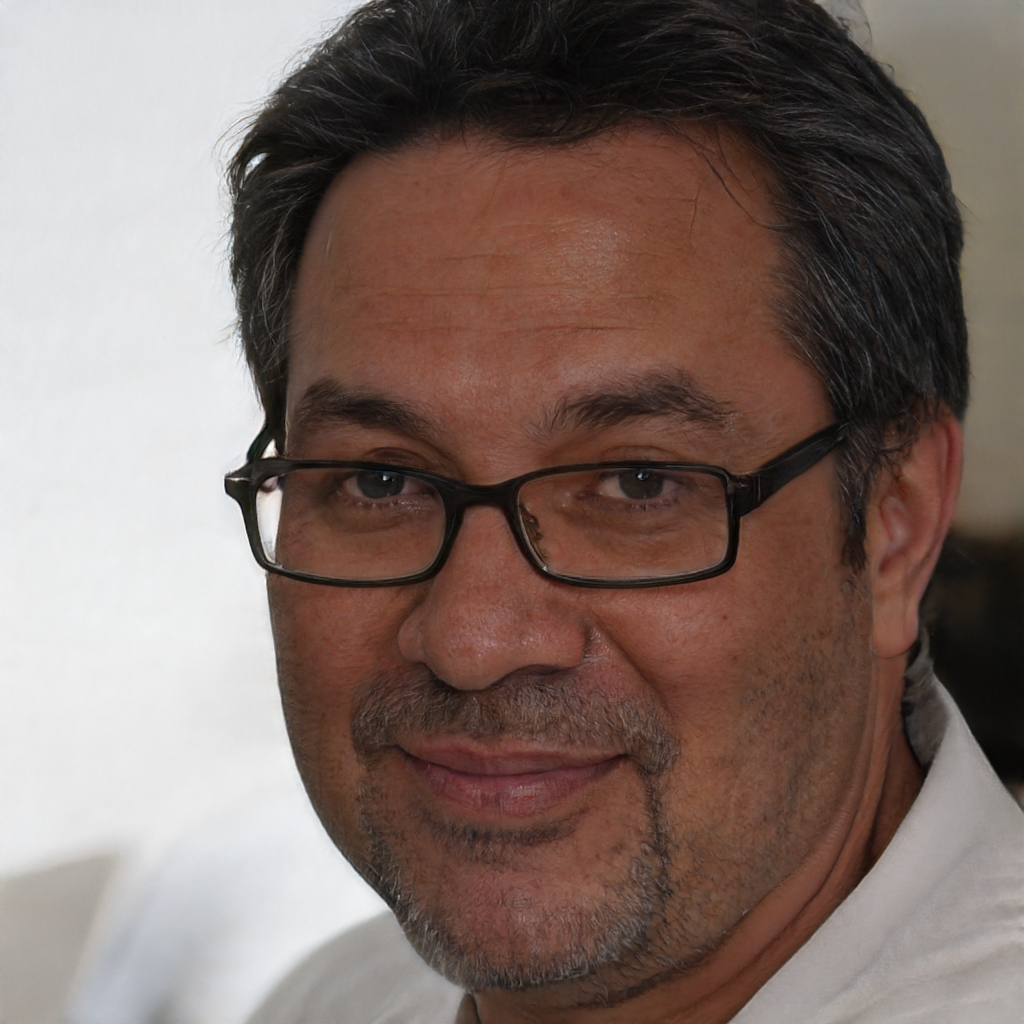
Gender: Male